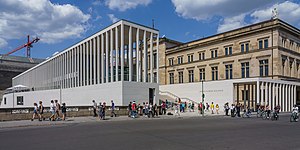
James-Simon-Galerie
Indgangen til James-Simon-Galerie fra Museum Island i 2019.
James-Simon-Galerie er et centralt beliggende besøgscenter og kunstgalleri mellem det genopførte Neues Museum og Kupfergraben-armen på Spree- floden på Museumsøen i Berlin. Galleriet er designet af arkitekten David Chipperfield og er opkaldt efter Henri James Simon, der bragte verdensomspændende berømmelse til Berlins Statsmuseer med sine overdådige donationer.